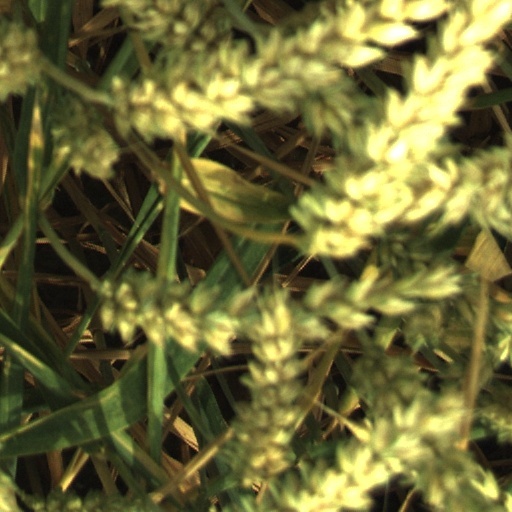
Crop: wheat